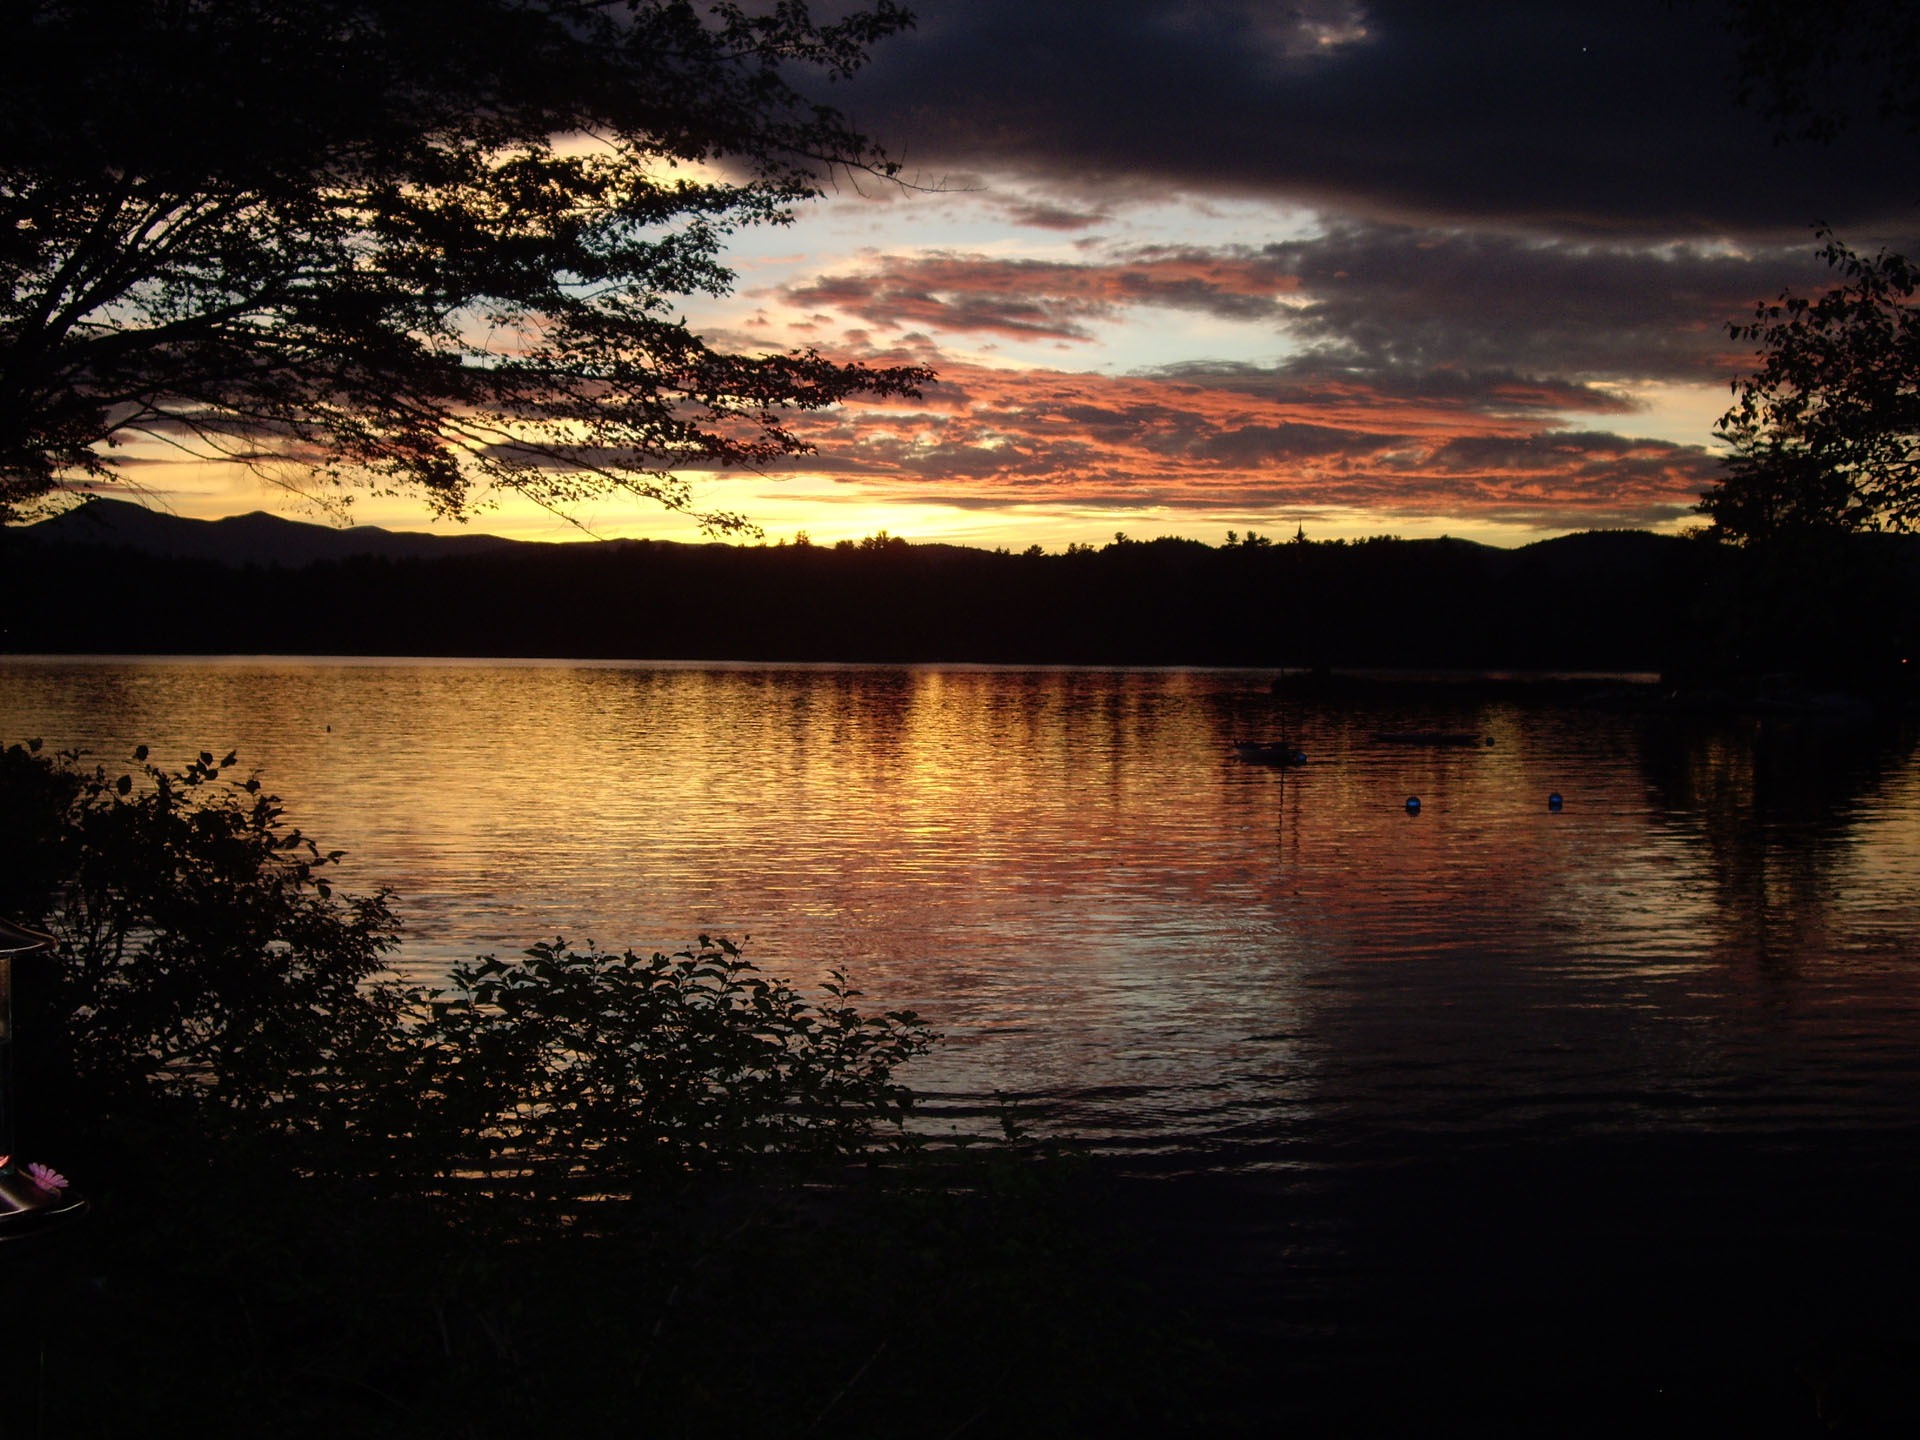
landscape, sea, tree, nature, outdoor, wilderness, cloud, sky, sunrise, sunset, sunlight, morning, lake, view, dawn, atmosphere, river, land, dusk, wild, environment, evening, reflection, high, tranquil, scenic, natural, scenery, weather, darkness, cloudscape, outdoors, clouds, stratosphere, loch, maine, meteorology, kezar lake